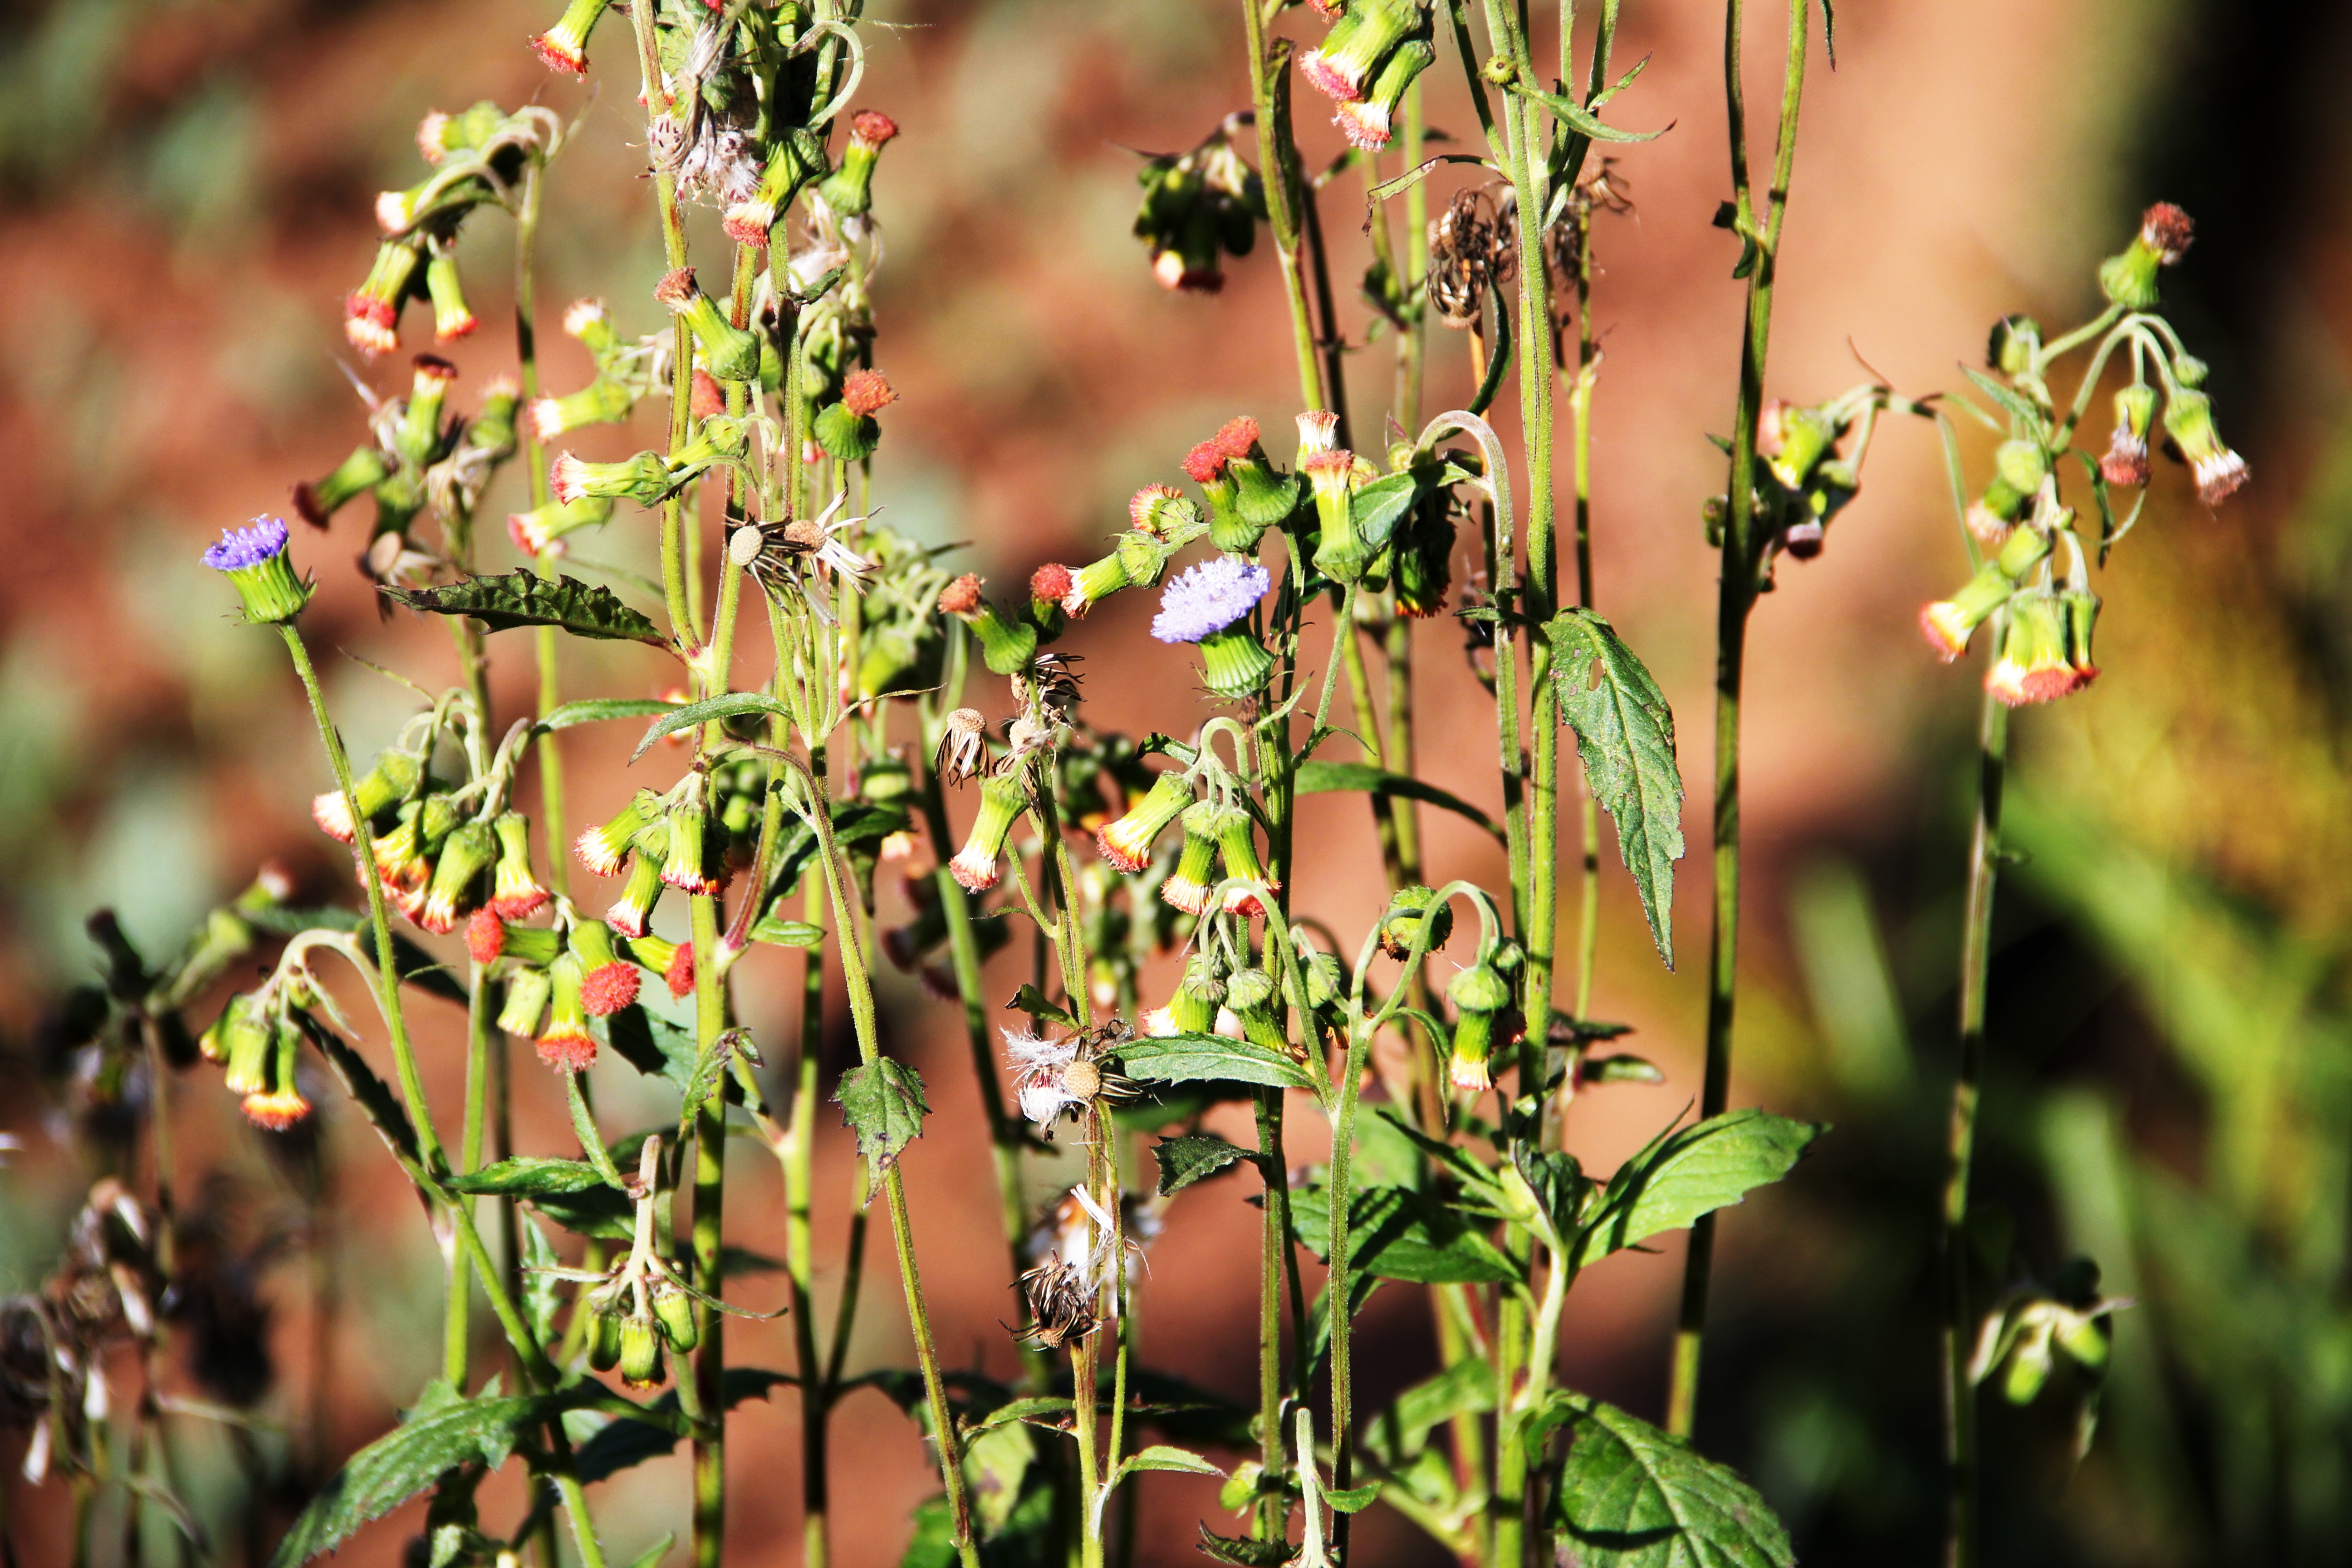
tree, nature, grass, branch, blossom, plant, sunlight, leaf, flower, bloom, spring, green, jungle, produce, autumn, botany, garden, flora, wildflower, shrub, grasses, macro photography, flowering plant, small flower, plant stem, land plant